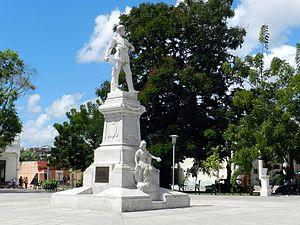
Statue de Julio Grave de Peralta au Parc Las Flores à Holguín, Cuba
Holguín est une ville et une municipalité de Cuba, capitale de la province de Holguín. Elle est située au sud-est de l'île, à 680 km de La Havane et à 29 km de l'océan Atlantique. Sa population était estimée à 277 050 habitants en 2010.